Satovcha Peak

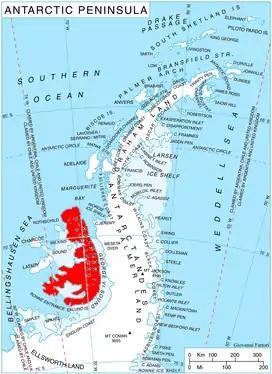
Location of Alexander Island in the Antarctic Peninsula region

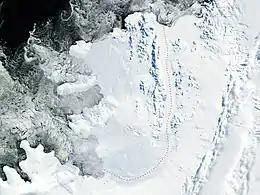
Satellite image of Alexander Island

Satovcha Peak is the mostly ice-covered peak rising to 1587 m in Havre Mountains, northern Alexander Island in Antarctica. It surmounts Bongrain Ice Piedmont to the northeast and Lennon Glacier to the southwest. Its south slopes are precipitous and partly ice-free. The vicinity was visited on 4 January 1988 by the geological survey party of Christo Pimpirev and Borislav Kamenov (First Bulgarian Antarctic Expedition), and Philip Nell and Peter Marquis (British Antarctic Survey).